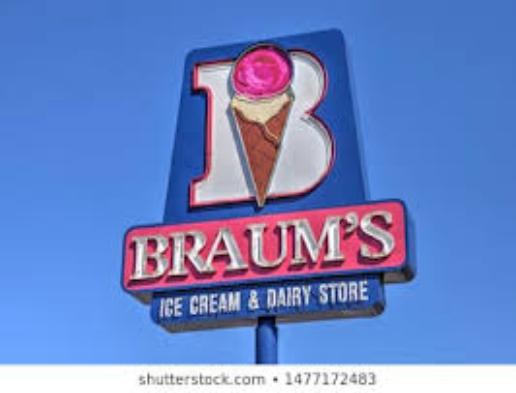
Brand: Braum's
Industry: Food